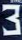
Number: 3